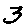
Label: 3